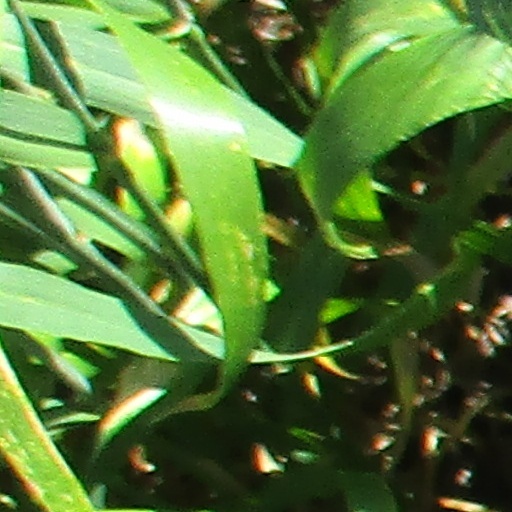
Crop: wheat